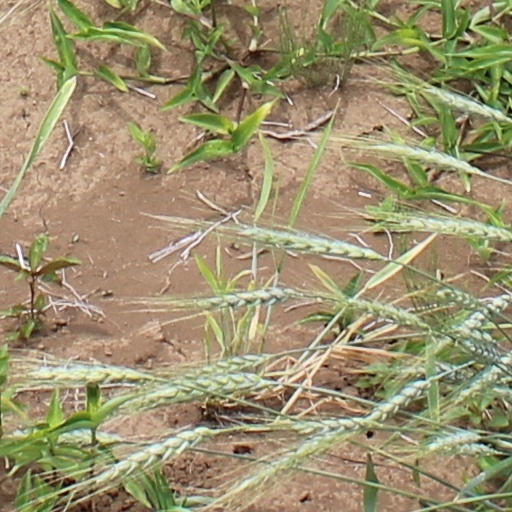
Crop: wheat